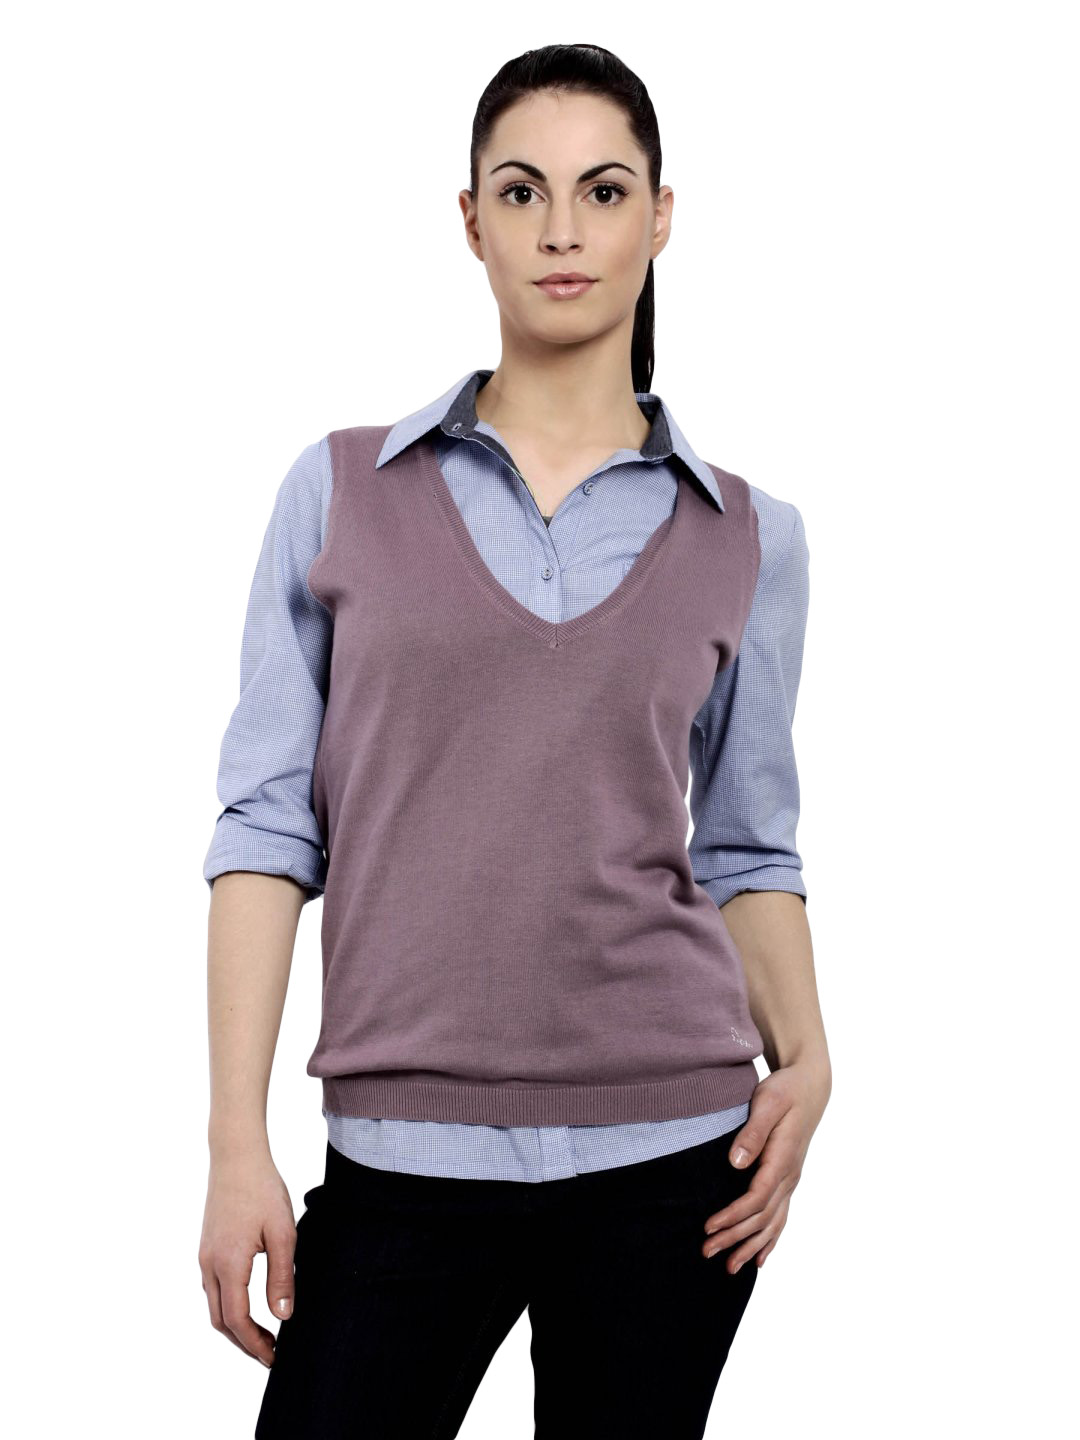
United Colors of Benetton Women Light Winter Mauve Vest
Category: Apparel / Topwear / Sweaters
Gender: Women
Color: Mauve
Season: Fall 2011
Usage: Casual